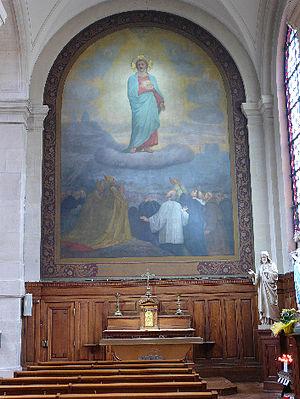
L'église Saint-François-Xavier est une église située place du Président-Mithouard dans le 7ᵉ arrondissement de Paris : un édifice inscrit depuis juin 2018 au titre des monuments historiques, et le lieu de culte de la paroisse catholique « Saint-François-Xavier-des-Missions-Étrangères ».
Madeleine-Sophie Barat est une religieuse française, fondatrice en 1800 de la Société du Sacré-Cœur de Jésus, béatifiée par Pie X, le 24 mai 1908, puis canonisée par Pie XI, le 24 mai 1925.